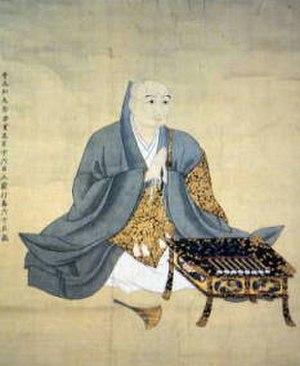
Hon'inbō Sansa, de son vrai nom Kanō Yosaburō, était l'un des plus forts joueurs de go japonais lors de l'époque d'Edo, et le fondateur de la maison Honinbo, première des quatre grandes écoles de go au Japon. Il était aussi un prêtre bouddhiste de la secte Nichiren, et son nom de dharma était Nikkai.